Salami

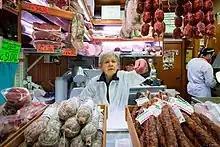
A salami shop in Italy

In Europe, the main countries that produce salami are France, Germany, Hungary, Italy, and Spain, which make several hundred million kilograms per year.